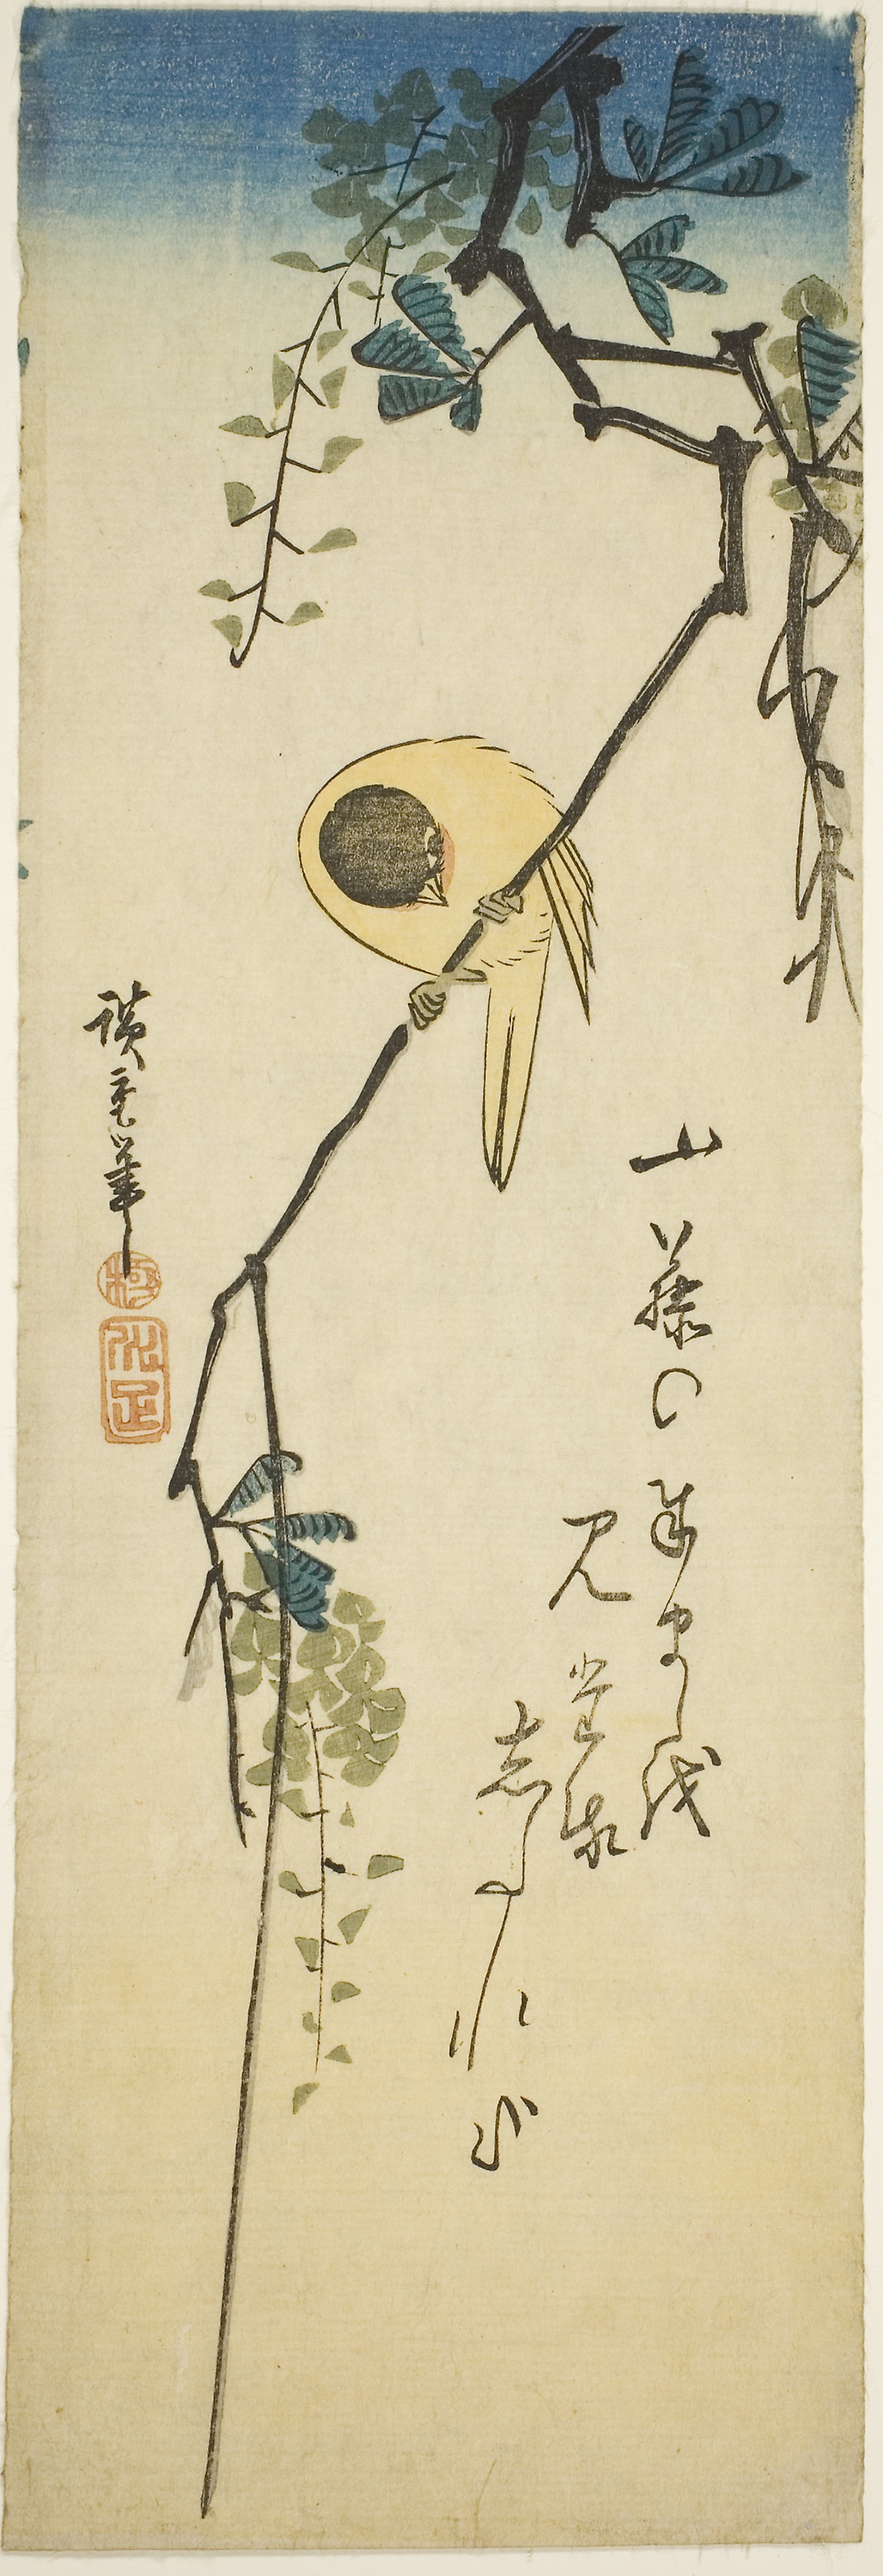
botany, plant, illustration, art